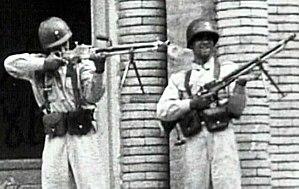
L’opération Ajax est une opération secrète menée par le Royaume-Uni et les États-Unis en 1953, exécutée par la CIA et le MI6, visant à renverser le Premier ministre d'Iran, Mohammad Mossadegh, pour le remplacer par le général Fazlollah Zahedi, et plus largement désigne les événements qui ont agité l'Iran du 15 au 19 août 1953, le plan AJAX n'ayant eu lieu pour ainsi dire que dans la nuit du 15 au 16 août. Le plan fut approuvé par le Premier ministre britannique Winston Churchill le 1ᵉʳ juillet 1953, et par le président des États-Unis Dwight D. Eisenhower le 11 juillet 1953. Le plan s'appuya sur de nombreux collaborateurs, des membres éminents du clergé, la majorité des membres du Parlement iranien et le Chah, lesquels soutinrent l'armée iranienne.